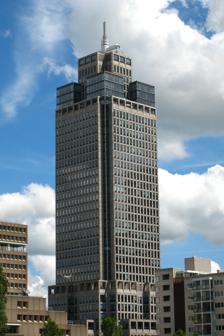
Building: Rembrandt Tower
Country: Netherlands
Year built: 1994
Office skyscraper in Amsterdam Rembrandt Tower Rembrandttoren Rembrandt Tower in June 2007 General information Status Completed Type Commercial offices Architectural style Modernism Location Watergraafsmeer , Amsterdam-Oost Address Amstelplein 1 Town or city Amsterdam Country Netherlands Coordinates 52°20′40″N 4°55′00″E / 52.3444°N 4.9167°E / 52.3444; 4.9167 Construction started 1991 Completed 1994 Owner William F. McCarter (MBM Corporatie INC) - Deutsche Immobilien Fonds AG Height Antenna spire 150 m (490 ft) Roof 135 m (443 ft) Technical details Floor count 36 Design and construction Architect(s) Peter de Clercq Zubli, Tom van der Put ZZDP Architecten Skidmore, Owings and Merrill References Rembrandt Tower ( Dutch : Rembrandttoren , pronounced [ˈrɛmbrɑnˌtoːrə(n)] ) is an office skyscraper in Amsterdam . It has a height of 135 metres, 36 floors and it has a spire which extends its height to 150 metres. It was constructed from 1991 to 1994 . The building's foundation required piles 56 metres long and two metres in diameter. The building was designed by the architects Peter de Clercq Zubli and Tom van der Put from ZZDP Architecten in cooperation with Skidmore, Owings and Merrill from SOM , and was owned initially by William F. McCarter and currently by MBM Corporative Worldwide Inc. Incident On 11 March 2002, an armed man stormed the building and took 18 hostages. He claimed the motive was because of his recently bought widescreen TV that he had bought because of the black bars that would be shown while watching widescreen VHS tapes. However, these bars would still be shown on a widescreen TV and he claimed that this was misleading. He was especially angry at Philips , which used to have its headquarters in the Rembrandt Tower but had relocated a few months before, in July 2001, to the adjacent Breitner Tower. The man shot himself hours later in a toilet. Gallery (1) Rembrandt Tower, (2) Mondriaan Tower , and (3) Breitner Tower Front of the Rembrandt tower viewed from the south (2019) Rembrandt tower (2021) References